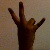
The image shows a hand gesture representing the number 7 in Indian Sign Language.